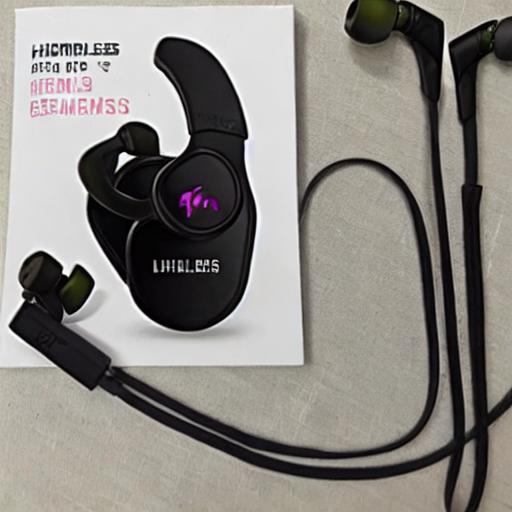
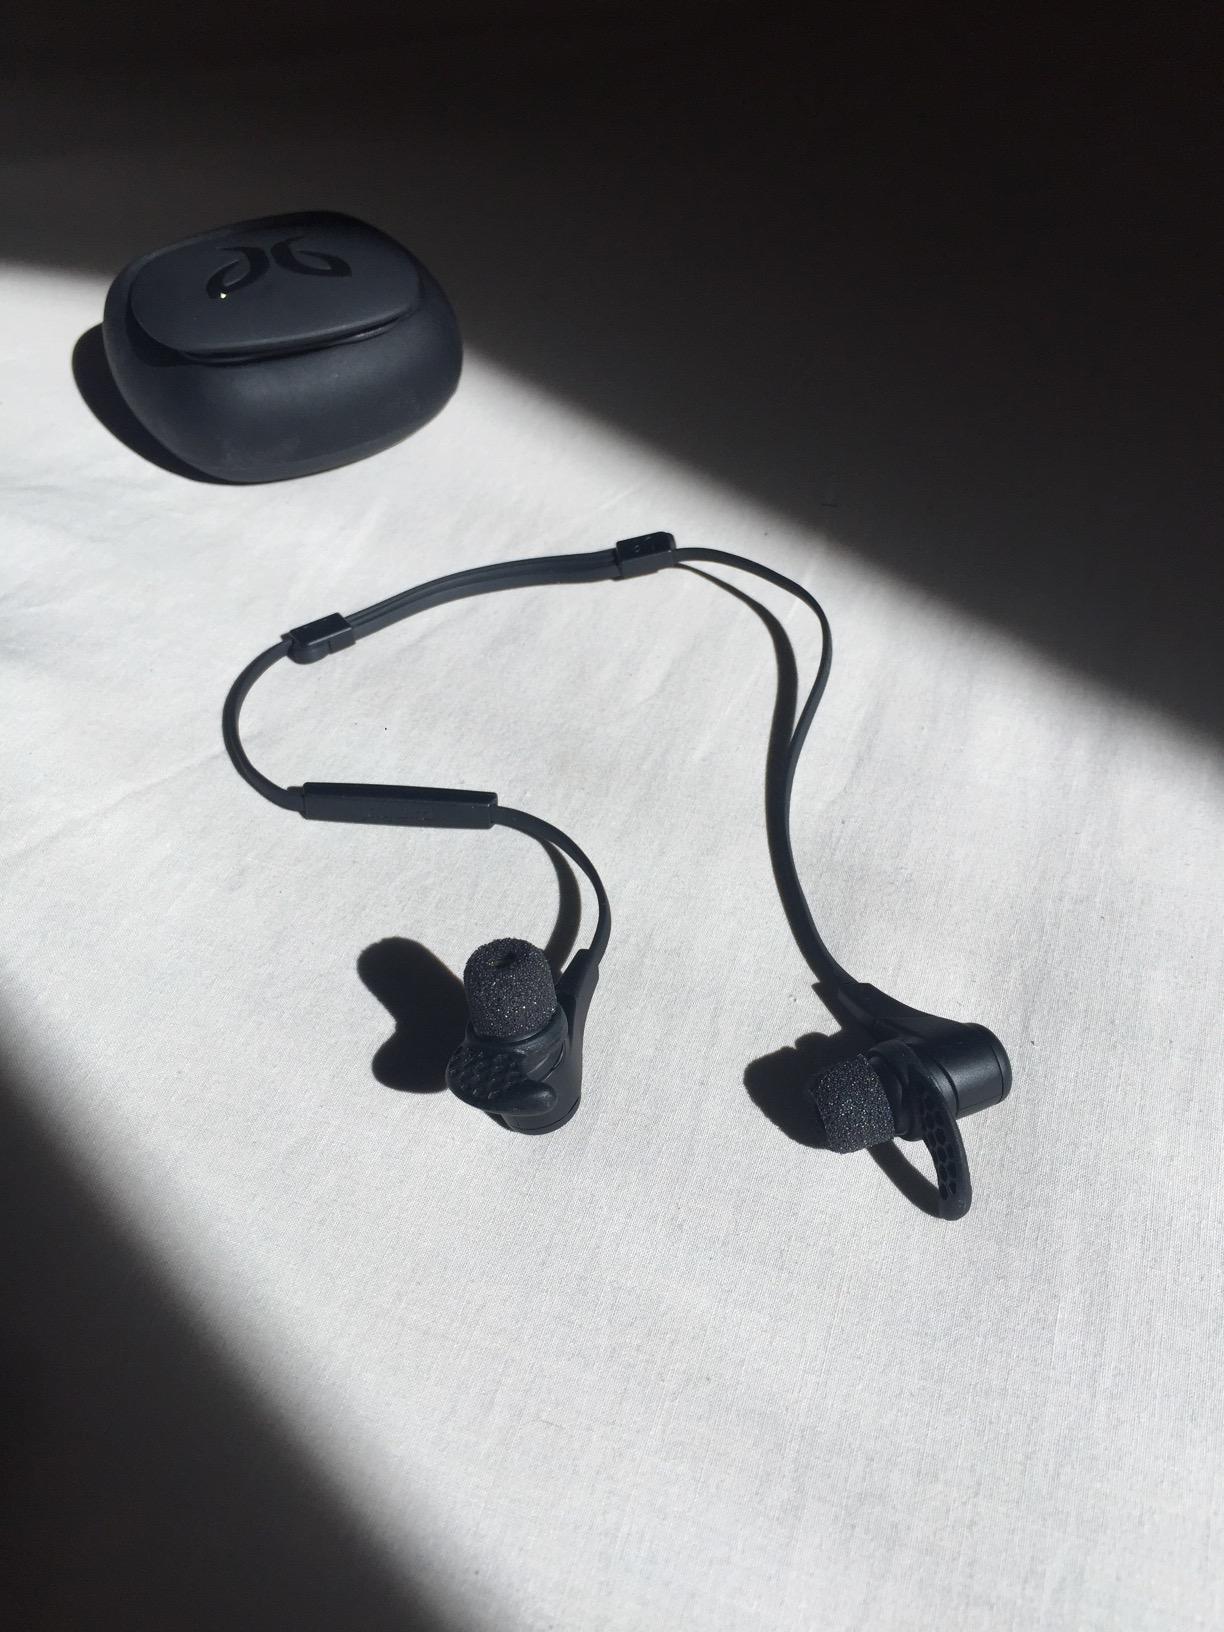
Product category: headphones
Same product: no